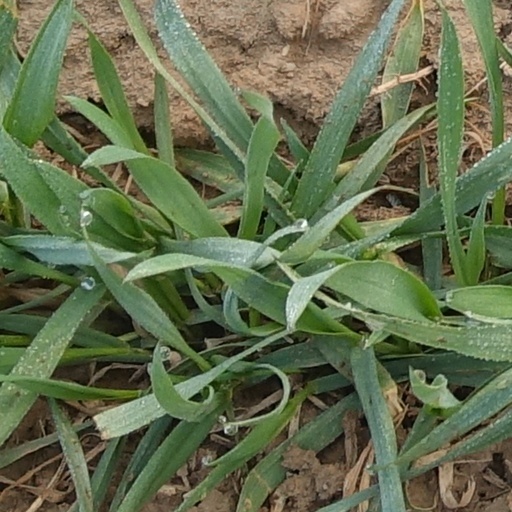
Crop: wheat